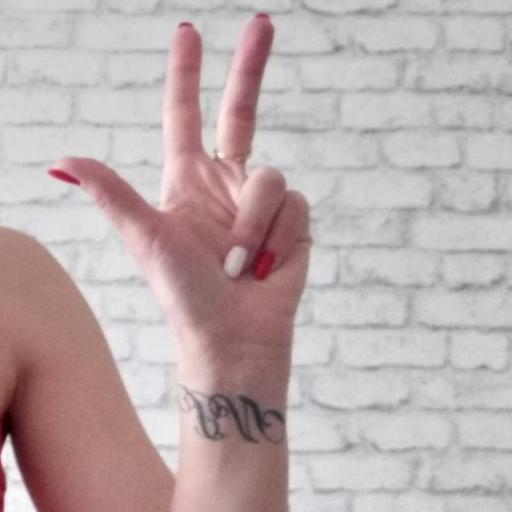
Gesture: three2